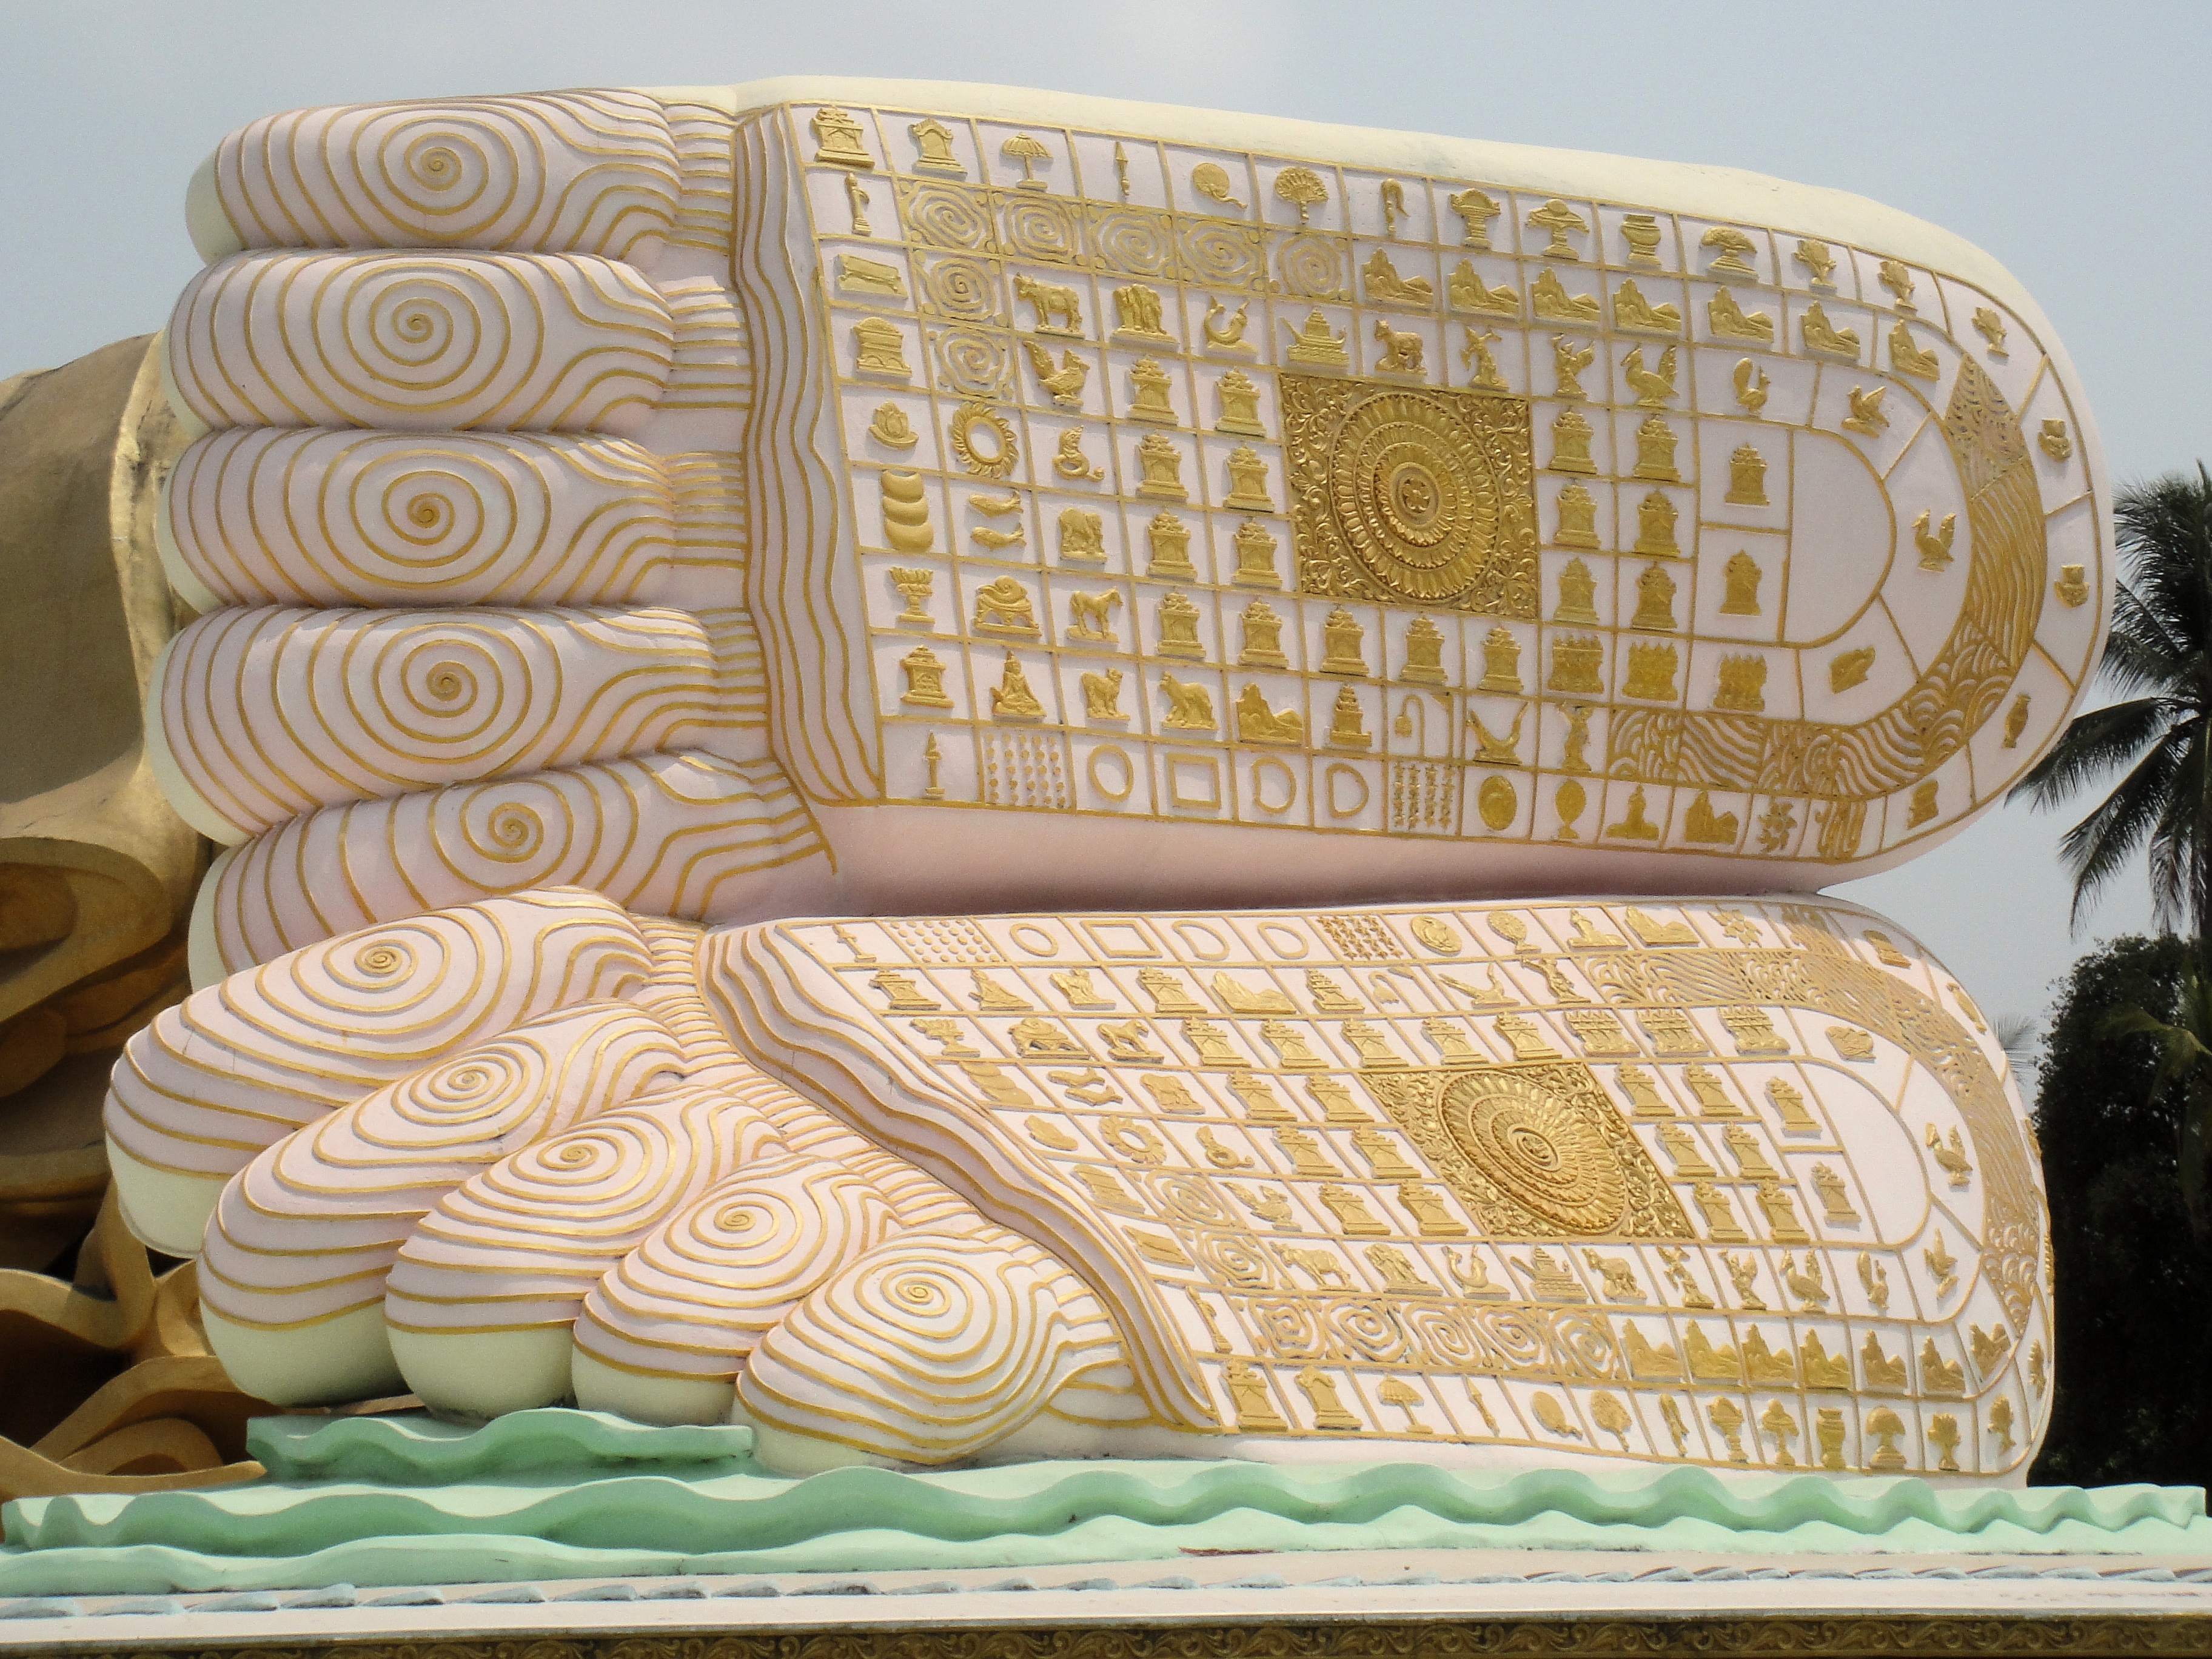
feet, furniture, material, textile, art, toes, bed, buddha, myanmar, burma, reclining buddha, bed sheet, shwethalyaung buddha, buddhism bago, studio couch